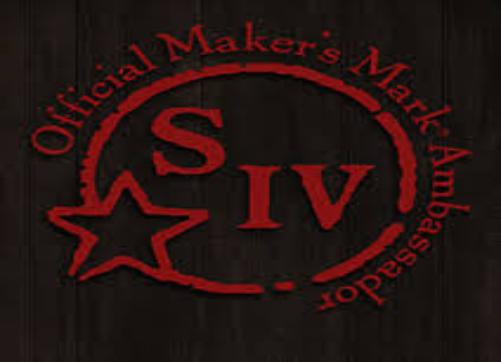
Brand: Maker's Mark
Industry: Food